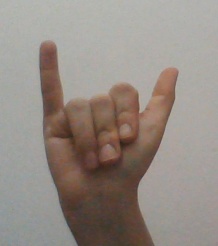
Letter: ya